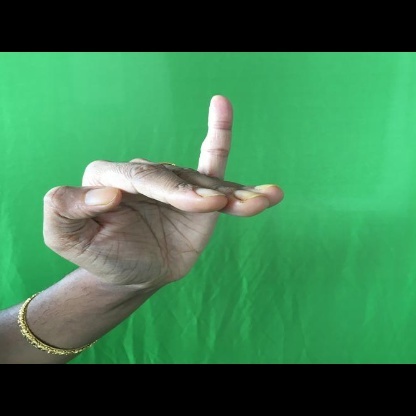
Mudra: Hamsapaksha